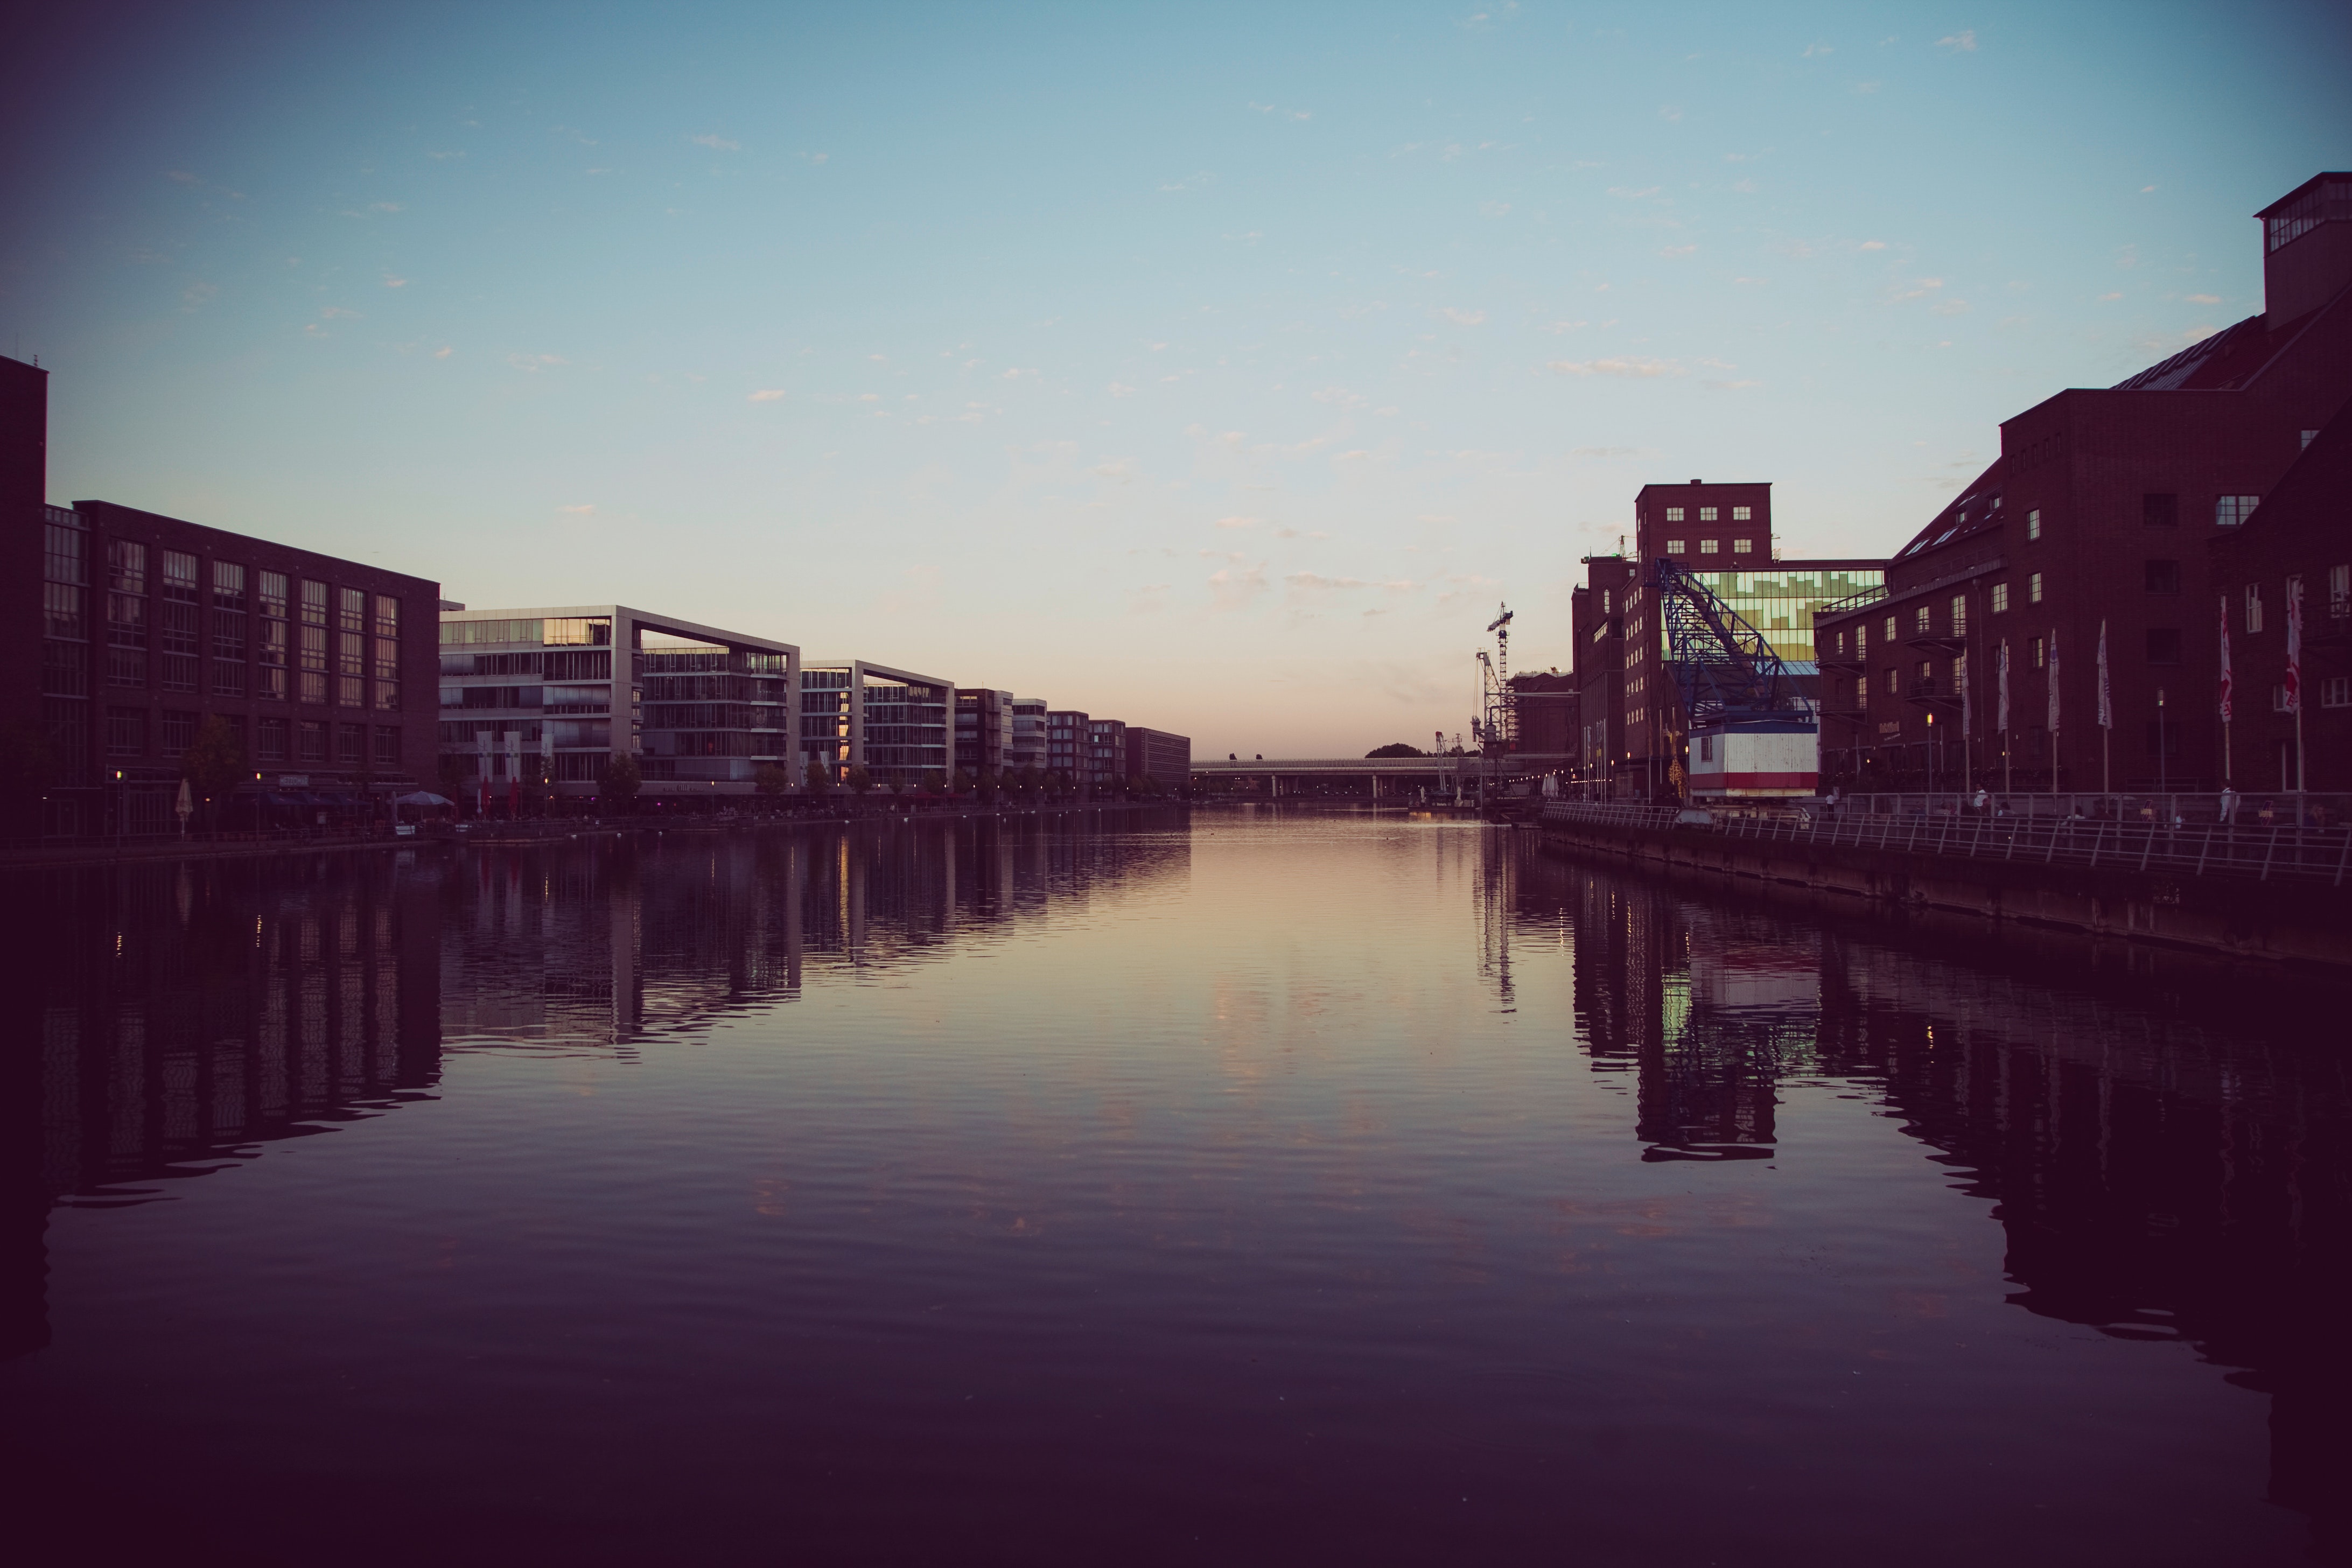
waterway, sky, water, canal, reflection, river, atmospheric phenomenon, morning, channel, cloud, town, architecture, calm, urban area, city, evening, horizon, watercourse, symmetry, landscape, dusk, bridge, house, nonbuilding structure, building